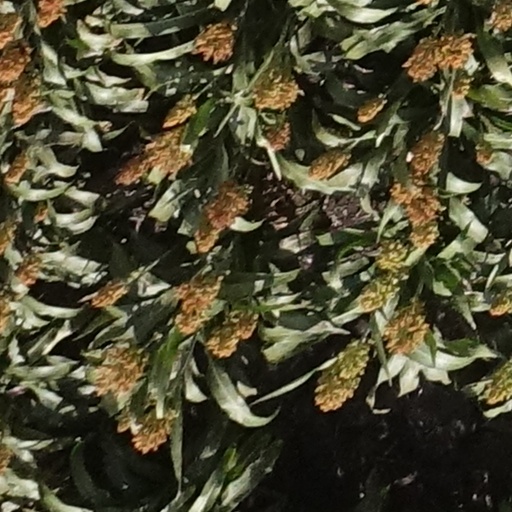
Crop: sorghum